Mon Laferte

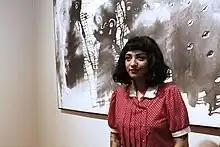
Mon Laferte at her solo exhibition in Mexico City

On 11 March 2020, she debuted as a visual artist in the solo exhibit entitled "Gestures" at the Museum of the City of Mexico, containing 76 art pieces. Laferte commented she had painted for ten years as a self-taught artist with some lessons from her father, a painter himself.